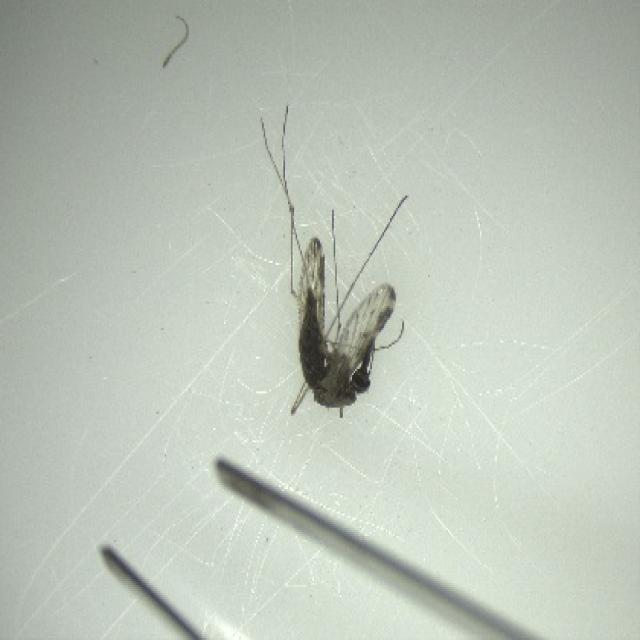
Species: anopheles_sinensis